AKMHS School, Poochatty

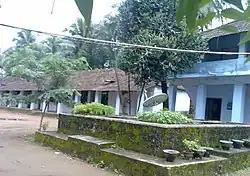

AKMHS School, Poochatty is an aided Malayalam-medium higher secondary school in Poochatty, a suburban area of Nadathara, Thrissur, Kerala, India, established by Ayyappathu Kochukkuttan in 1953.